Roman Catholic Diocese of Davenport

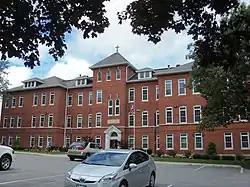
St. Vincent Center – Davenport (2013)

Hayes retired in 1966 after 22 years as bishop of Davenport. To replace him, Pope Paul VI named Auxiliary Bishop Gerald O'Keefe of the Archdiocese of St. Paul. O'Keefe established a sister's council for the members of women's religious orders in 1967 and a lay council in 1970. He created the first diocesan pastoral council and created a diocesan board of education. Procedures for due process were written in the late 1960s. In 1978, O'Keefe established the permanent diaconate in the diocese. The first class of deacons was ordained in 1980. A deacons council was also organized.